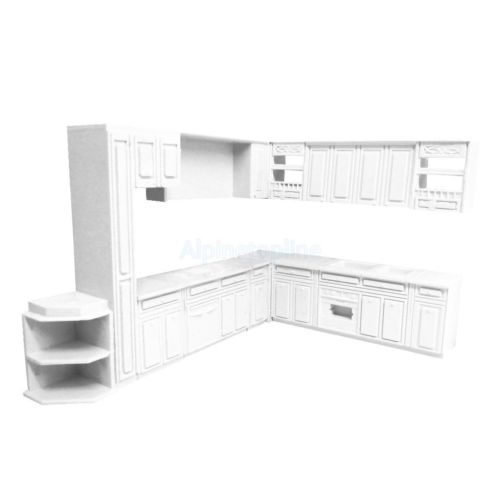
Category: cabinet